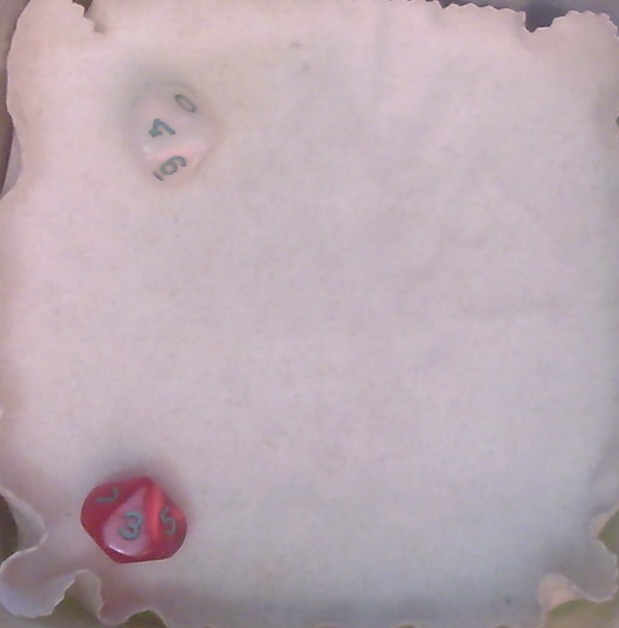
Dice in frame:
type: d10
value: 1
type: d10
value: 1
Label source: human
Face values trusted: no